UMass Minutemen lacrosse

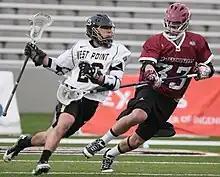
A lacrosse game between UMass and Army in 2012

The following is a list of UMass's results by season since the institution of NCAA Division I in 1971: